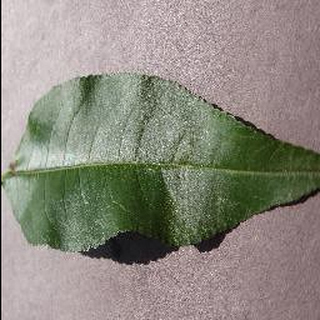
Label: healthy_peach